Domestic worker

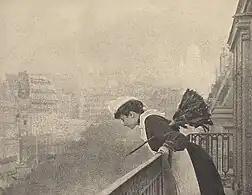
Parisian maid (1906) (Image by Constant Puyo)

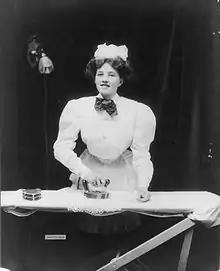
A domestic servant ironing a lace doily with GE electric iron, ca. 1908

Many domestic workers are live-in domestics. Though they often have their own quarters, their accommodations are not usually as comfortable as those reserved for the family members. In some cases, they sleep in the kitchen or small rooms, such as a box room, sometimes located in the basement or attic. Domestic workers may live in their own home, though more often they are "live-in" domestics, meaning that they receive their room and board as part of their salaries. In some countries, because of the large gap between urban and rural incomes, and the lack of employment opportunities in the countryside, even an ordinary middle class urban family can afford to employ a full-time live-in servant. The majority of domestic workers in China, Mexico, India, and other populous developing countries, are people from the rural areas who are employed by urban families.